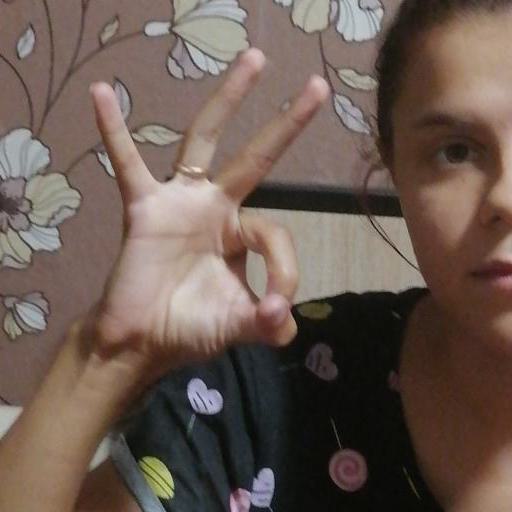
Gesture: ok